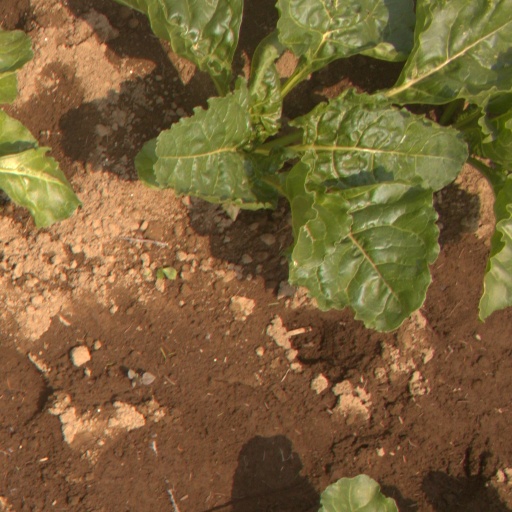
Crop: sugar beet